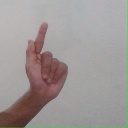
अक्षर: ळ